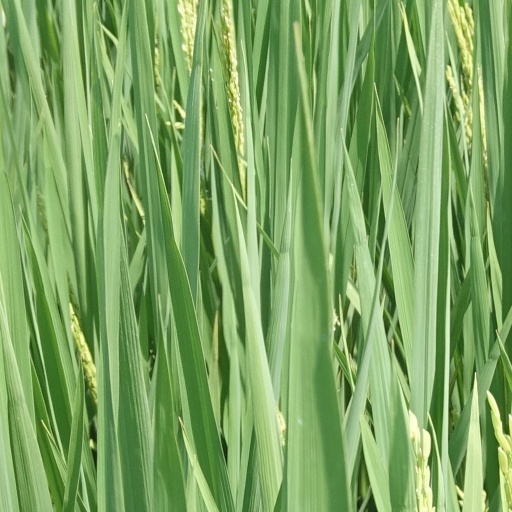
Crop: rice